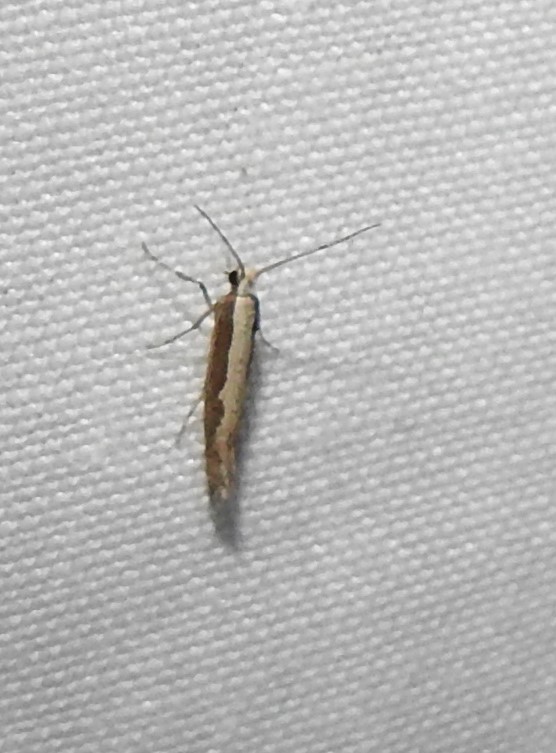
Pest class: diamondback_moth